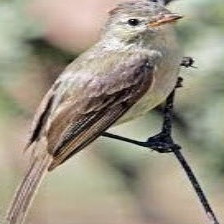
Species: NORTHERN BEARDLESS TYRANNULET
Scientific name: CAMPTOSTOMA IMBERBE